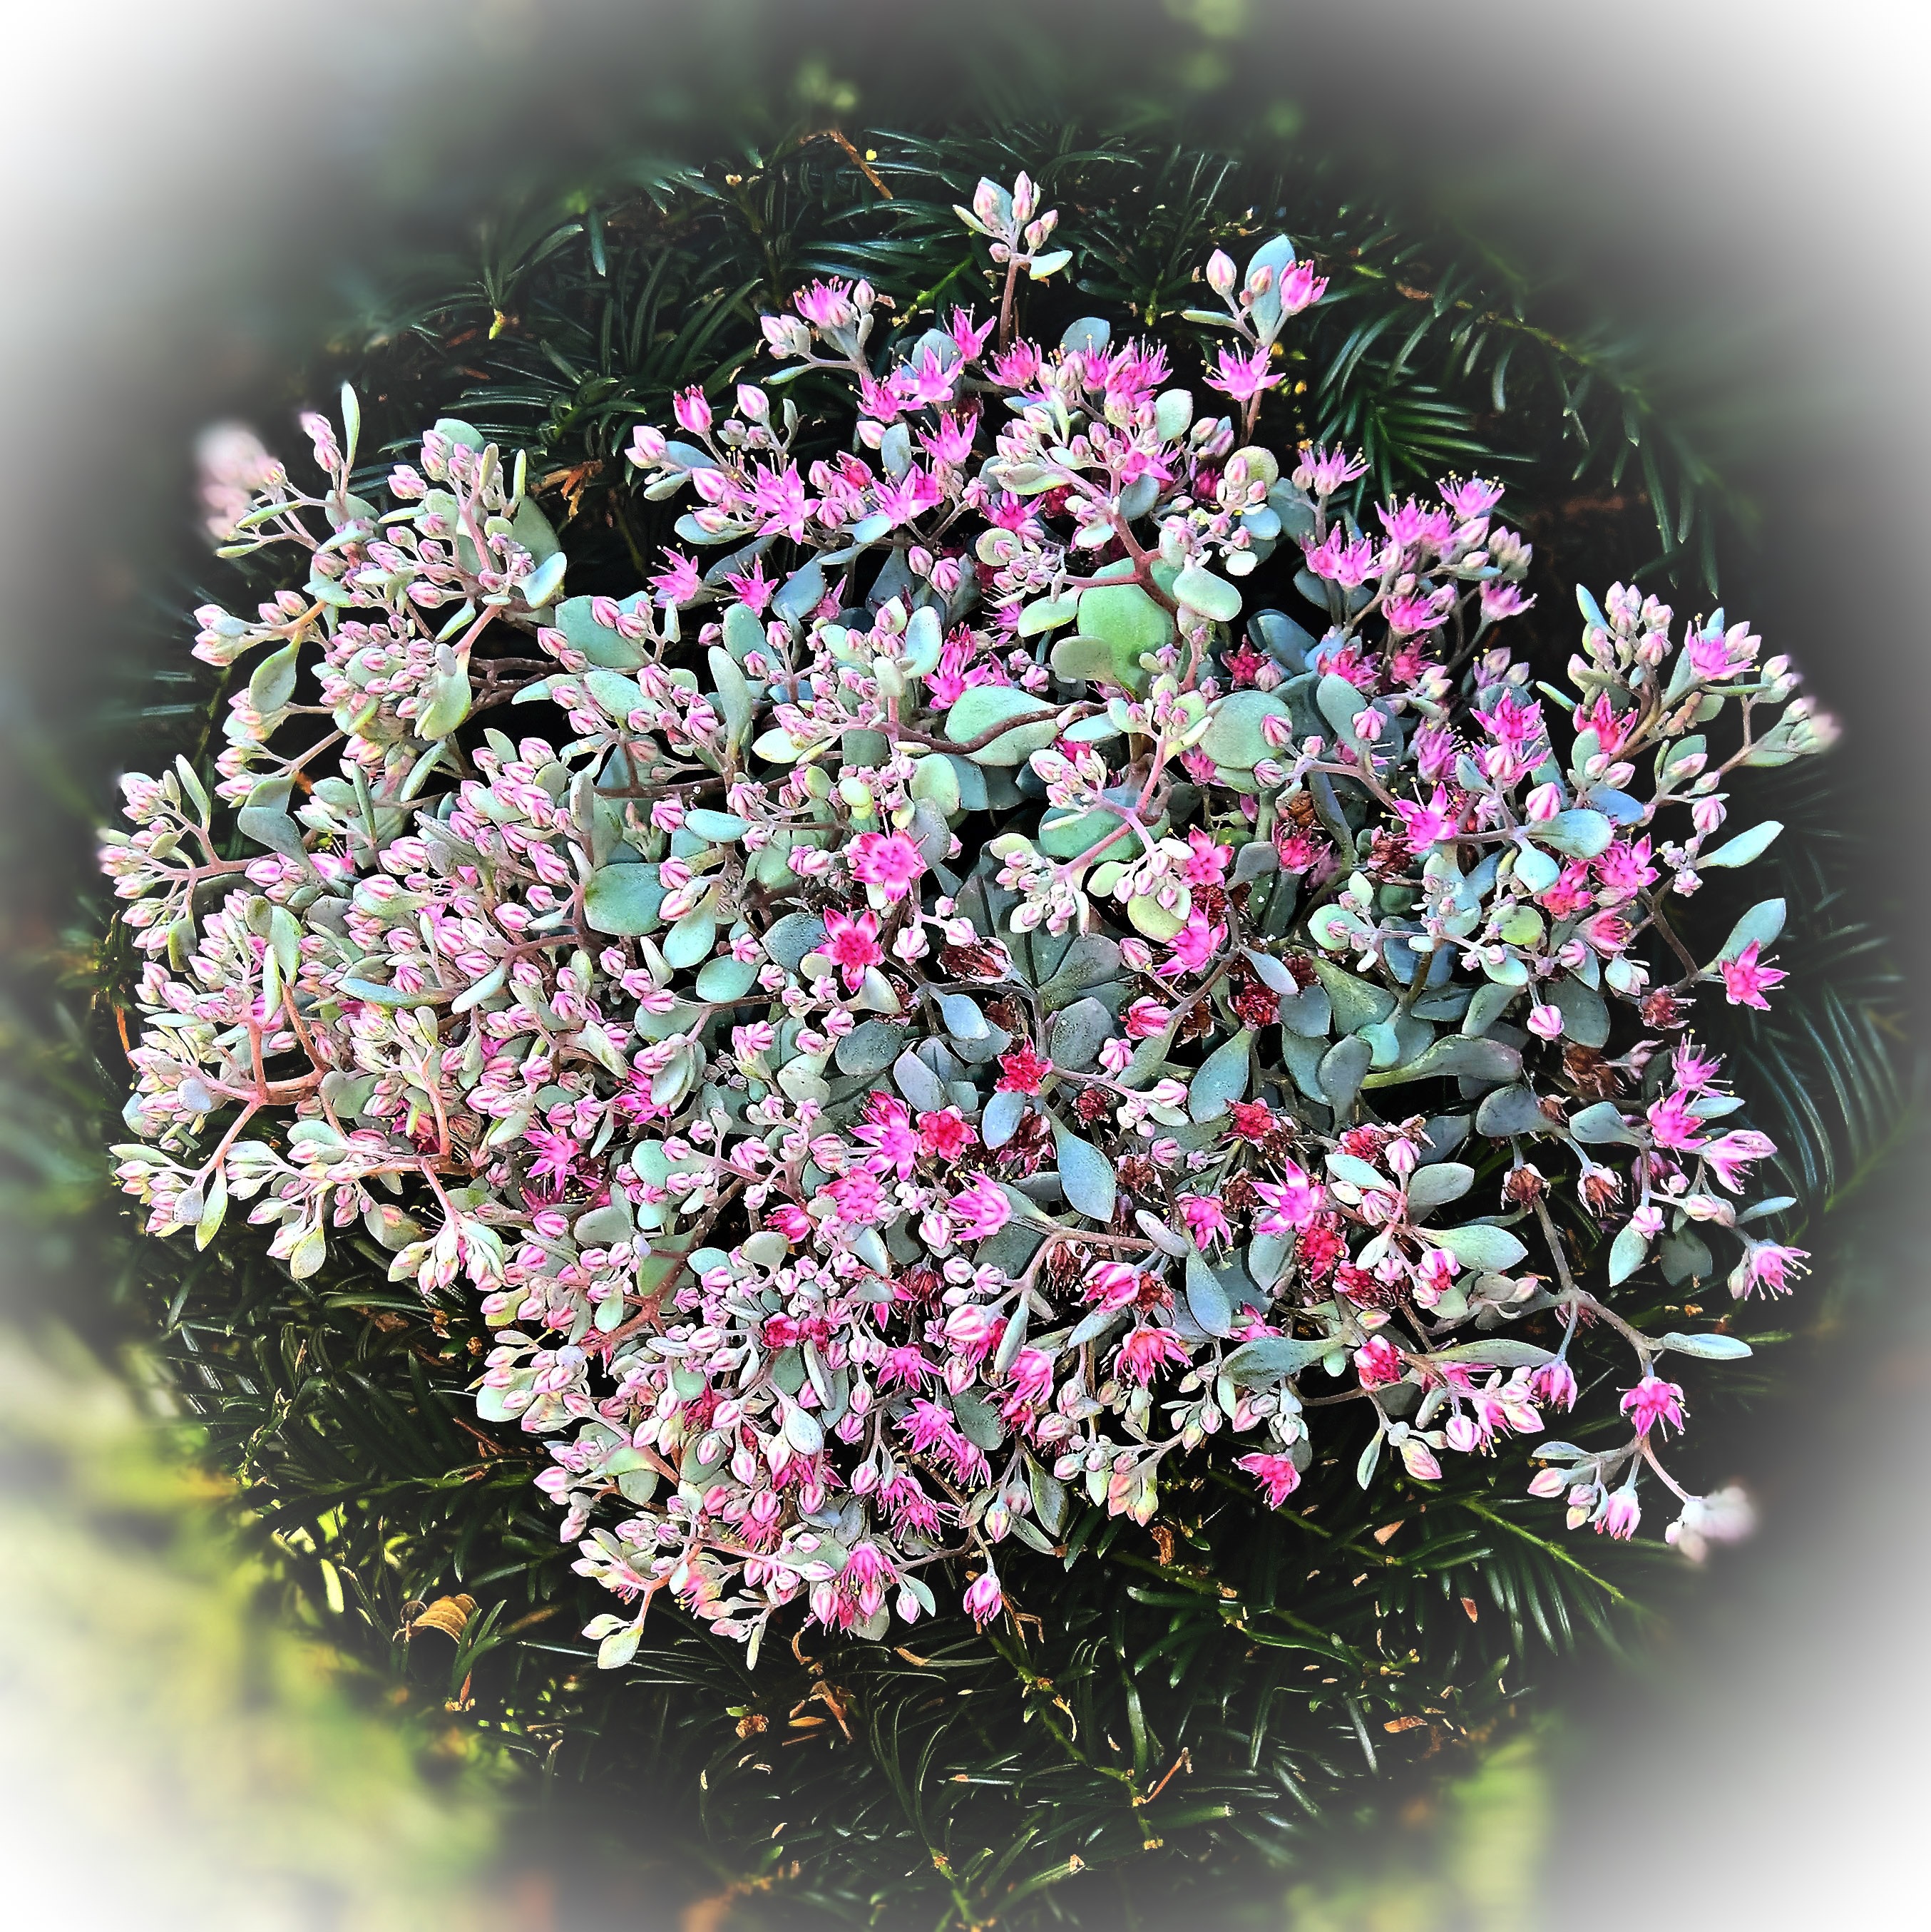
branch, blossom, plant, flower, petal, flora, shrub, lilac, many small flowers, floristry, ornamental plant, flowering plant, flower bouquet, thick sheet greenhouse, light pink to reddish flowering, round light green leaves, floral design, land plant, flower arranging